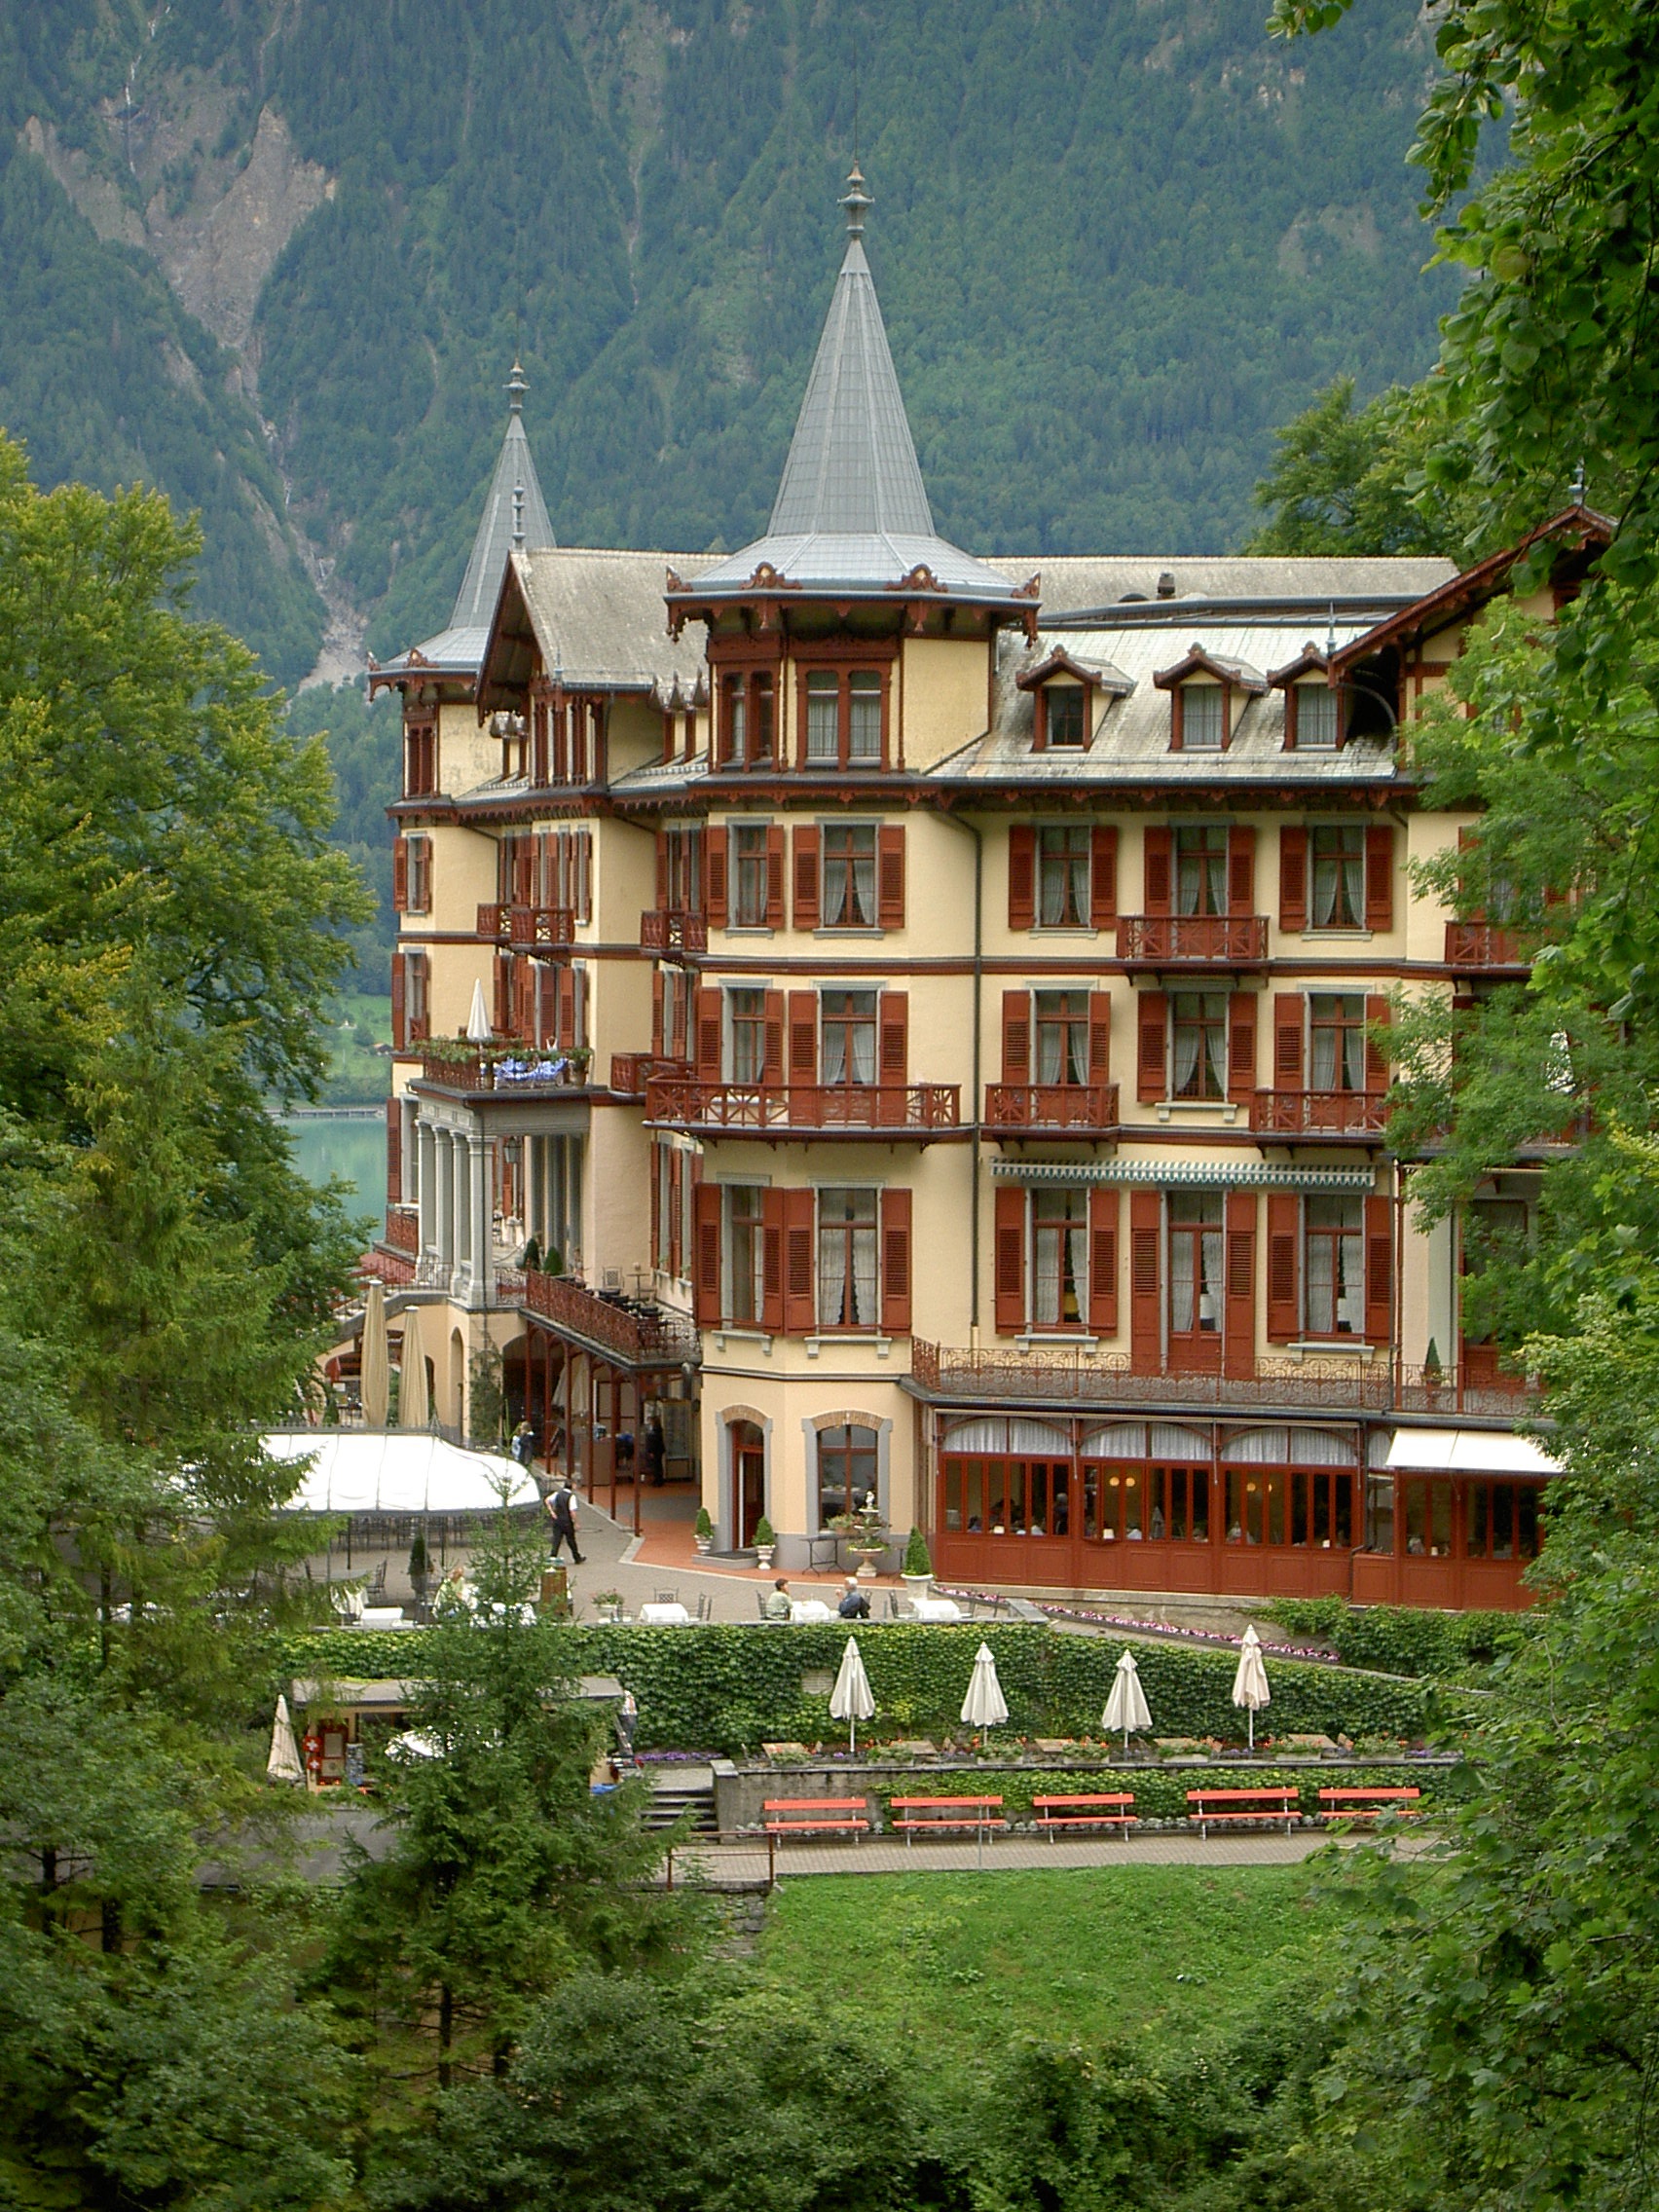
architecture, mansion, house, town, building, chateau, home, scenic, cottage, scenery, facade, property, tower block, hotel, switzerland, estate, condominium, neighbourhood, residential area